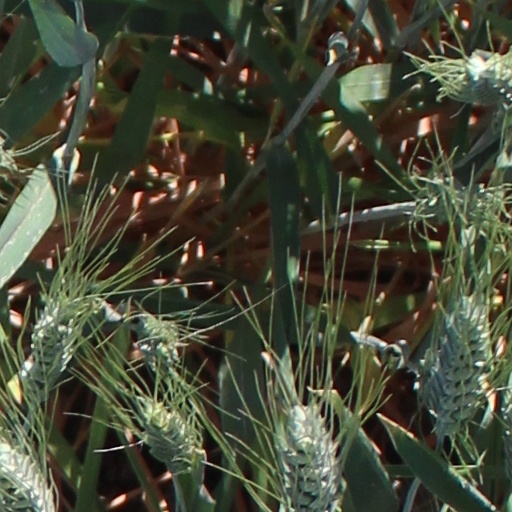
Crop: wheat